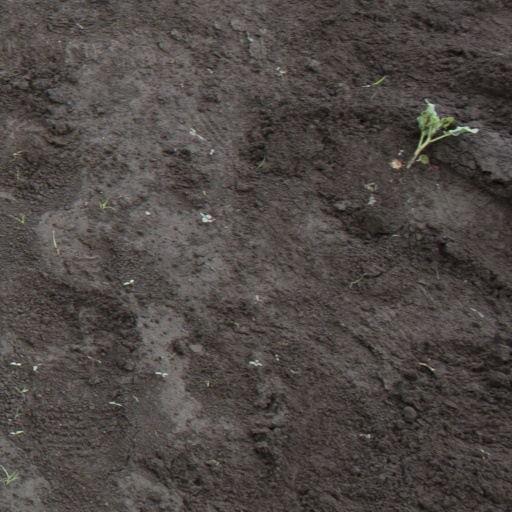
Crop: soybean